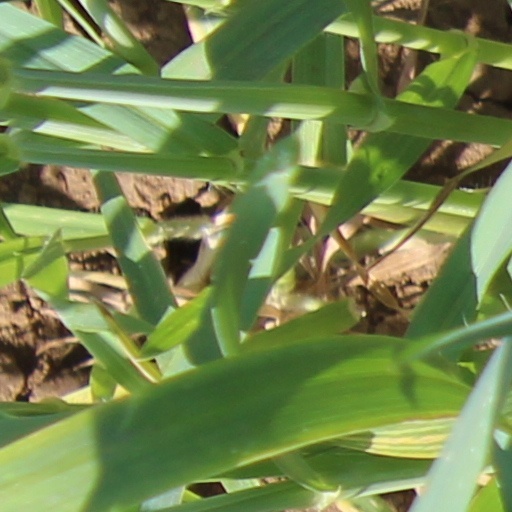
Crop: wheat